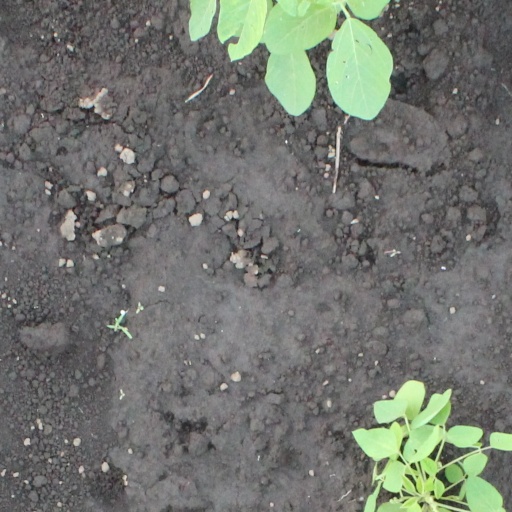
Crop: soybean